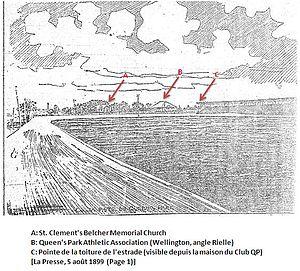
Piste du vélodrome Queen’s Park, vue vers le sud (gravure), La Presse, 5 août 1899
Le vélodrome Queen's Park est un ancien vélodrome de la ville de Verdun, aujourd'hui arrondissement de Montréal, au Québec.